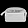
Label: Bag